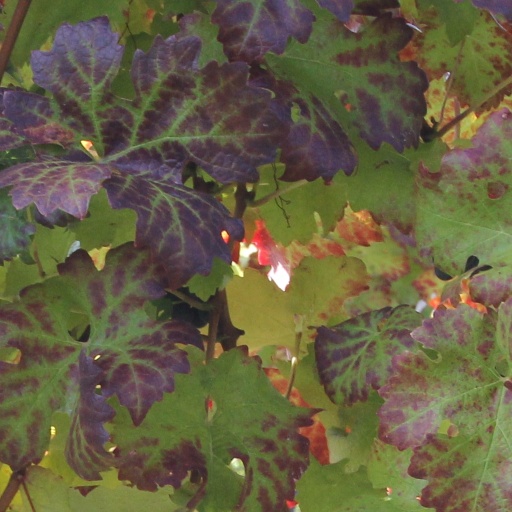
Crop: grape